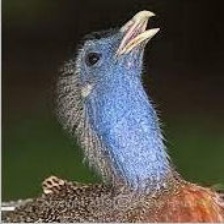
Species: GREAT ARGUS
Scientific name: ARGUSIANUS ARGU